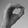
ASL letter: O